William Sanday (theologian)

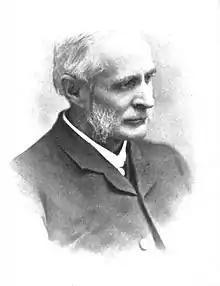

William Sanday (1 August 1843 – 16 September 1920) was a British Anglican theologian and priest. He was the Dean Ireland's Professor of Exegesis of Holy Scripture from 1883 to 1895 and the Lady Margaret Professor of Divinity from 1895 to 1919; both chairs were at the University of Oxford. He had previously been Master of Bishop Hatfield's Hall, University of Durham.